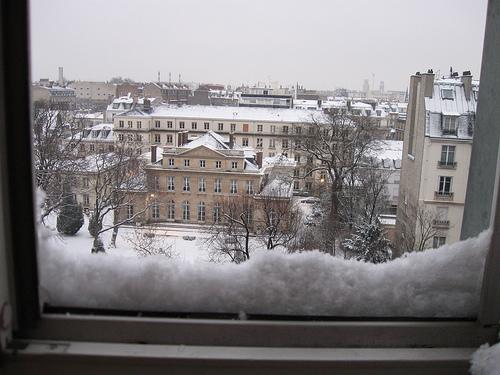
Weather: snow or frosty